Pedro Martínez

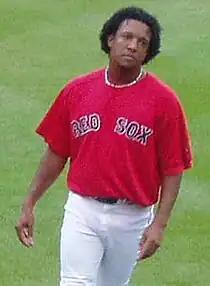
Martínez in 2004

Between April and May 1999, Martínez struck out 10 or more batters in seven consecutive starts. Between August 1999 and April 2000, Martínez achieved the same feat in 10 consecutive starts, averaging more than 15 strikeouts per nine innings during the latter streak. In 1999, Martínez recorded a strikeout in 40 consecutive innings, which at the time was a major league record. For his career, Martínez compiled 15 or more strikeouts in a game 10 times, which is tied with Roger Clemens for the third-most such games in history behind Nolan Ryan's 27 and Randy Johnson's 29.